Markus Kooper

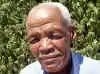
Markus Kooper

Reverend Markus Kooper (12 September 1918 – 9 December 2005) was a Namibian activist, educator and religious figure. From Hoachanas in the Hardap Region, Kooper was one of the first Namibians who travelled to the United Nations to petition for his country's independence from apartheid South Africa. He is buried at the National Heroes Acre memorial cemetery outside of Windhoek.